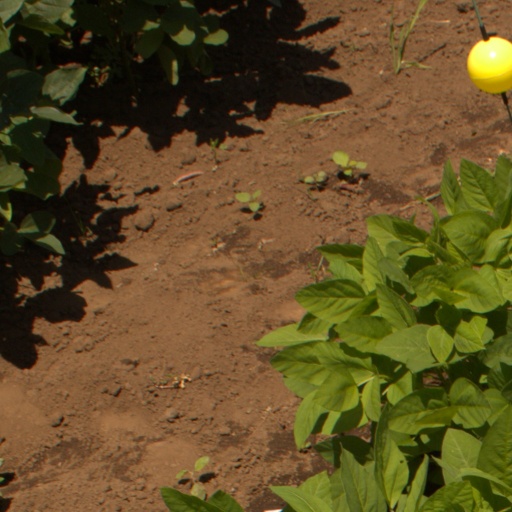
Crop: soybean